Natural history of Minnesota

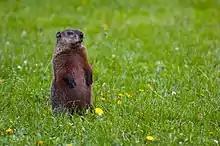
A groundhog seen in Minneapolis, along the banks of the Mississippi River

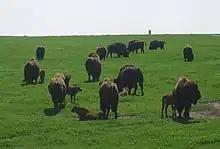
Bison at Blue Mounds State Park in the southwestern corner of Minnesota

Historic (and modern) loss of habitat, as well as overharvesting, has affected some native mammals to the point of extirpation, including the bison (disappeared in the mid-1800s; the last bison was reported in southwest Minnesota in 1879; a non-wild population exists in Blue Mounds State Park), cougar (though vagrant individuals are becoming more common), wolverine, and the boreal woodland caribou (extirpated from all the Lower 48). Whitetail deer and bobcats thrive; the state has the nation's largest population of wolves (specifically timber wolves) outside of Alaska, and also supports healthy populations of black bears, elk, Canada lynx, American martens, fishers, and moose.